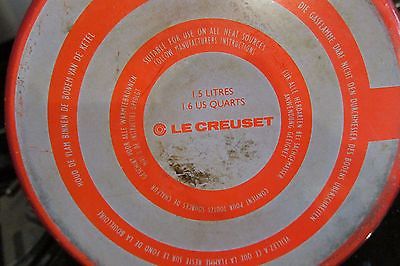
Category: kettle